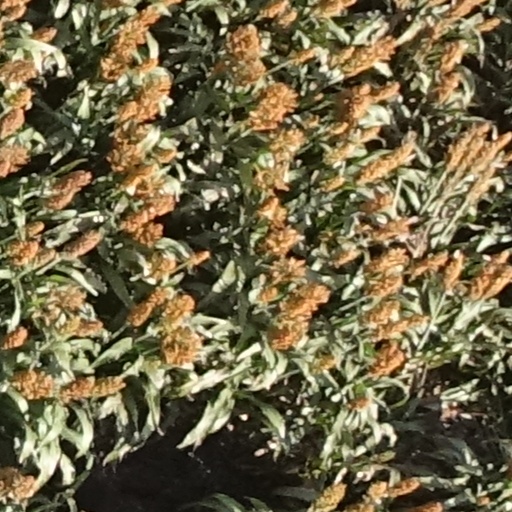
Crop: sorghum